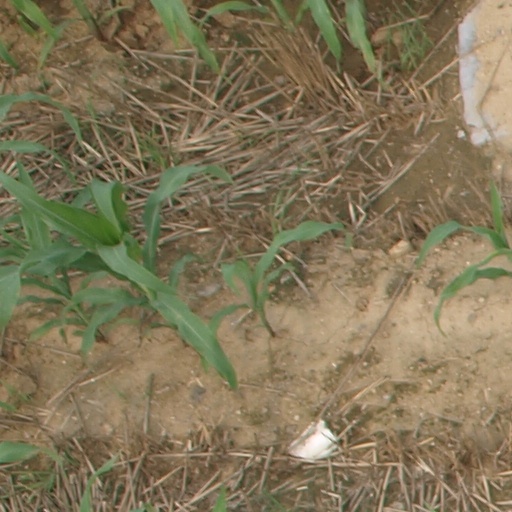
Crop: maize; corn